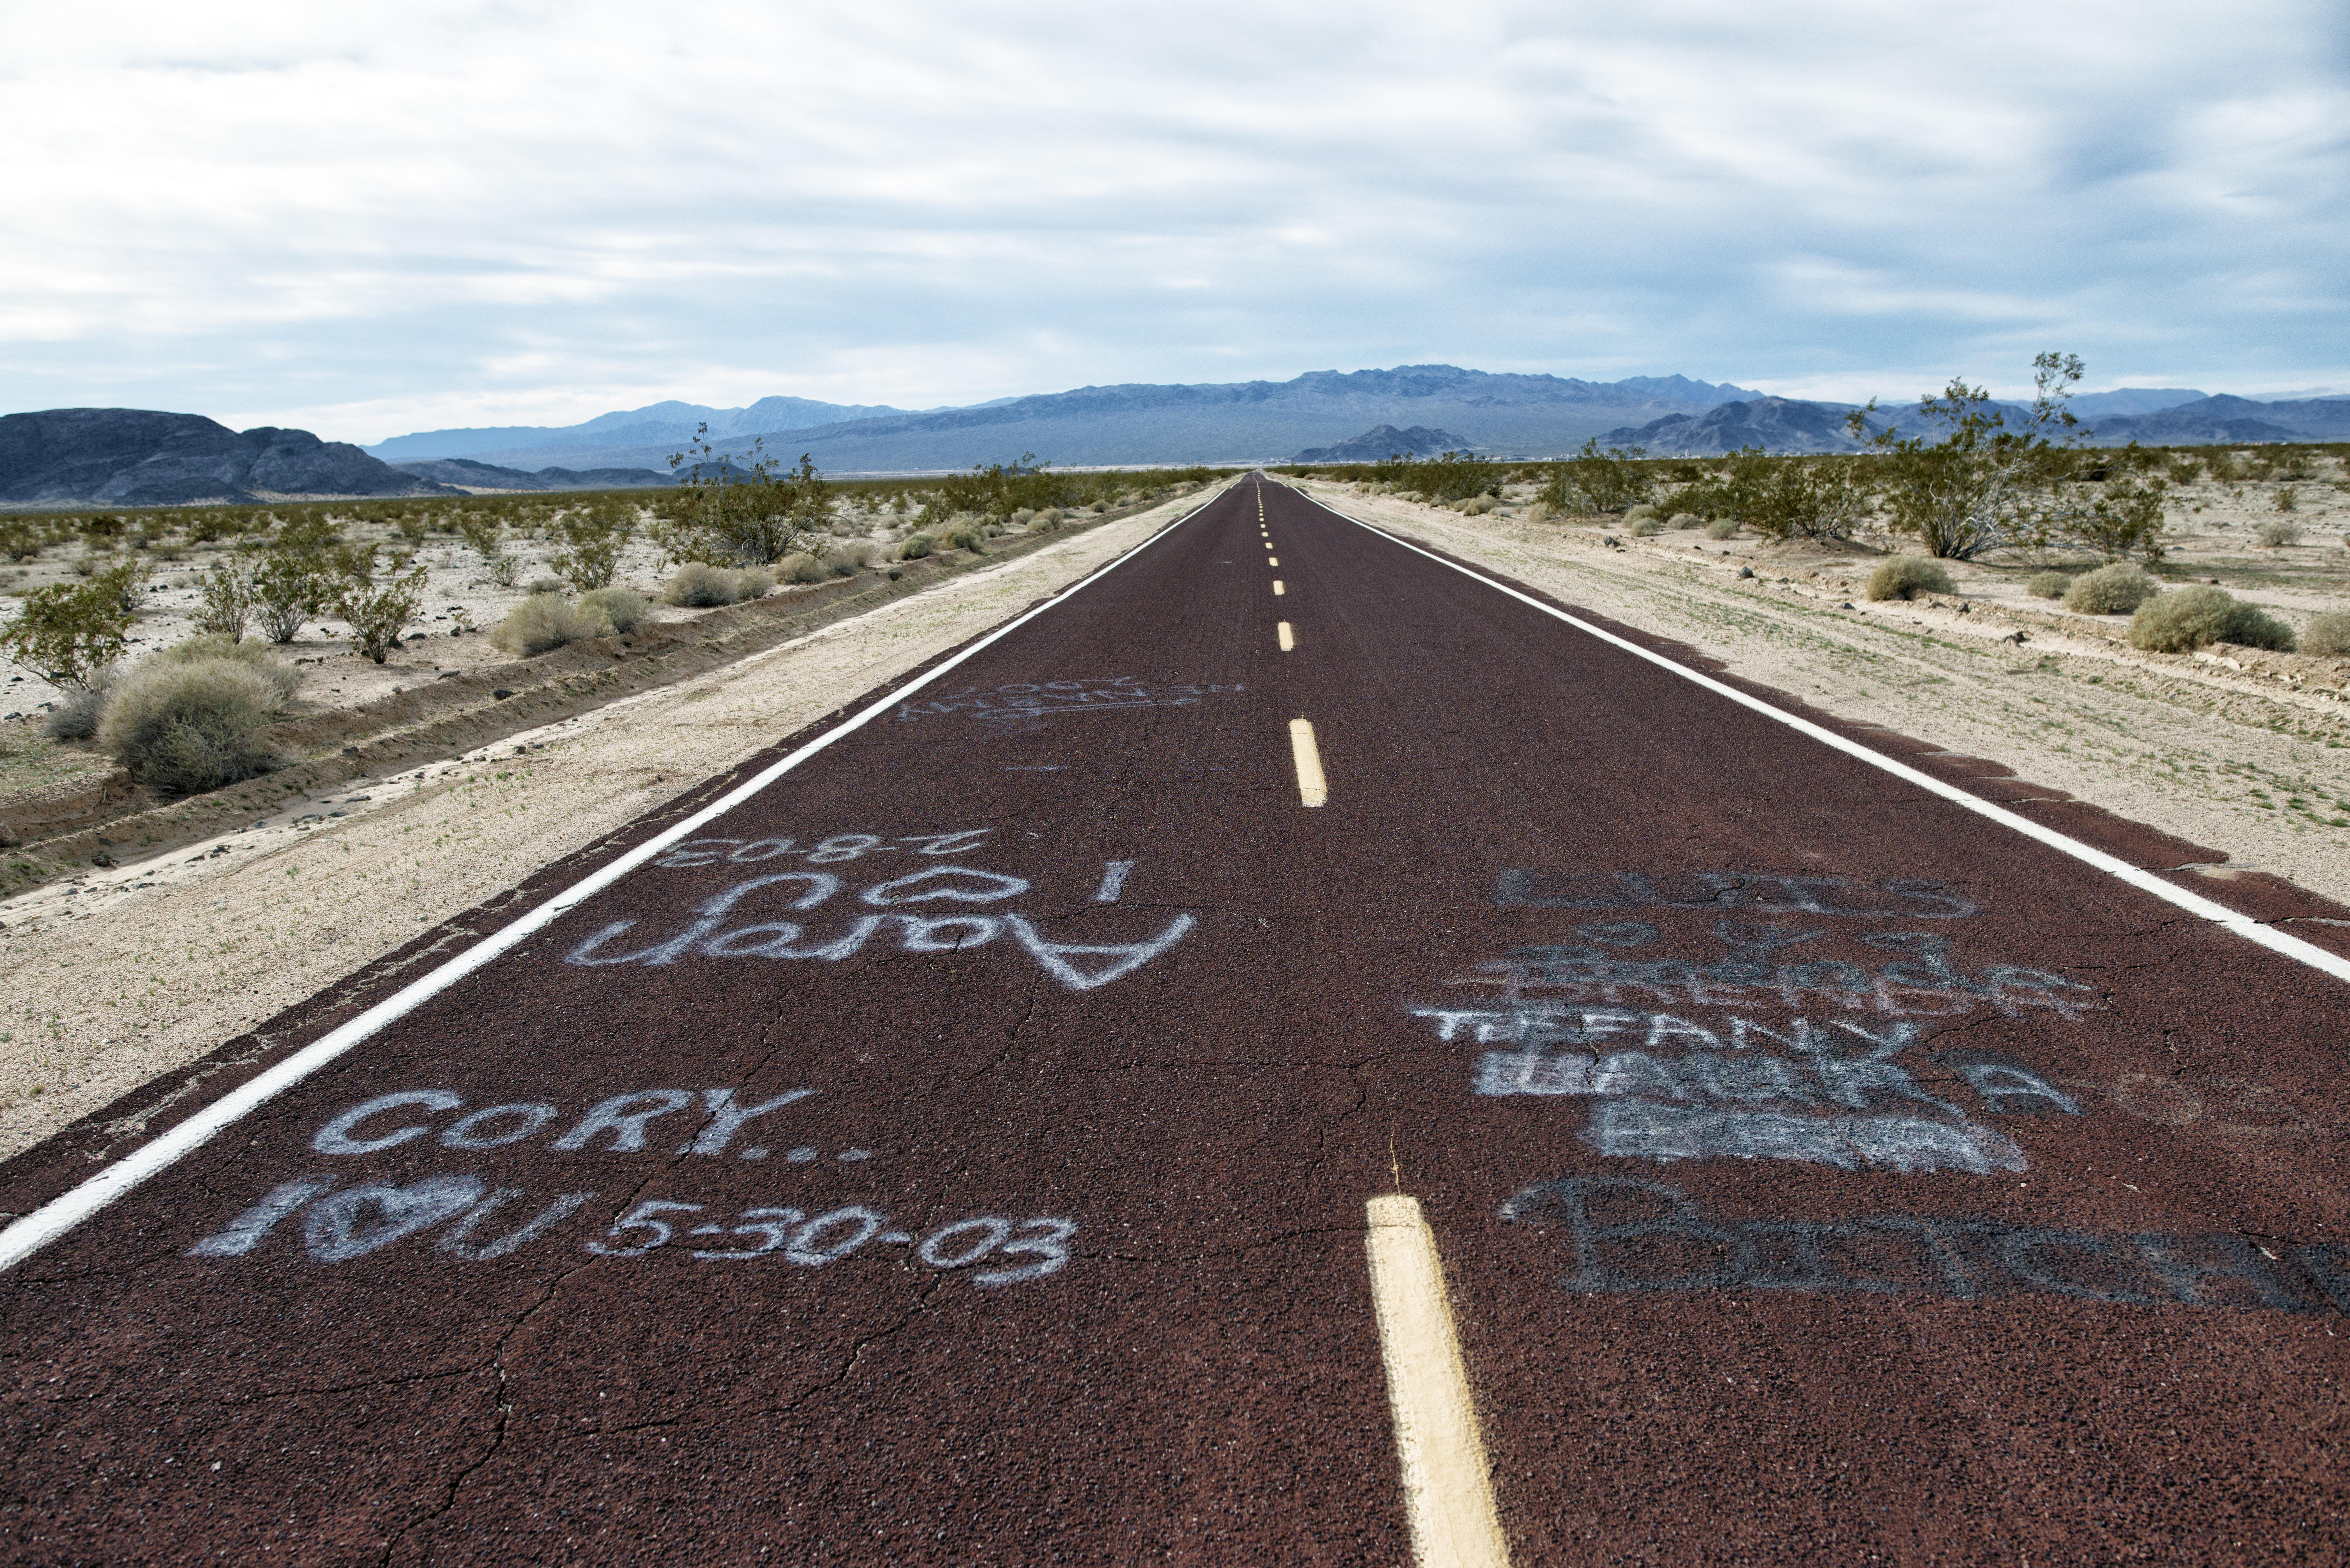
landscape, sand, track, road, highway, asphalt, walkway, dirt road, soil, lane, road trip, infrastructure, race track, valentine, nikond800e, valentinesonthehighway, rural area, road surface, nonbuilding structure